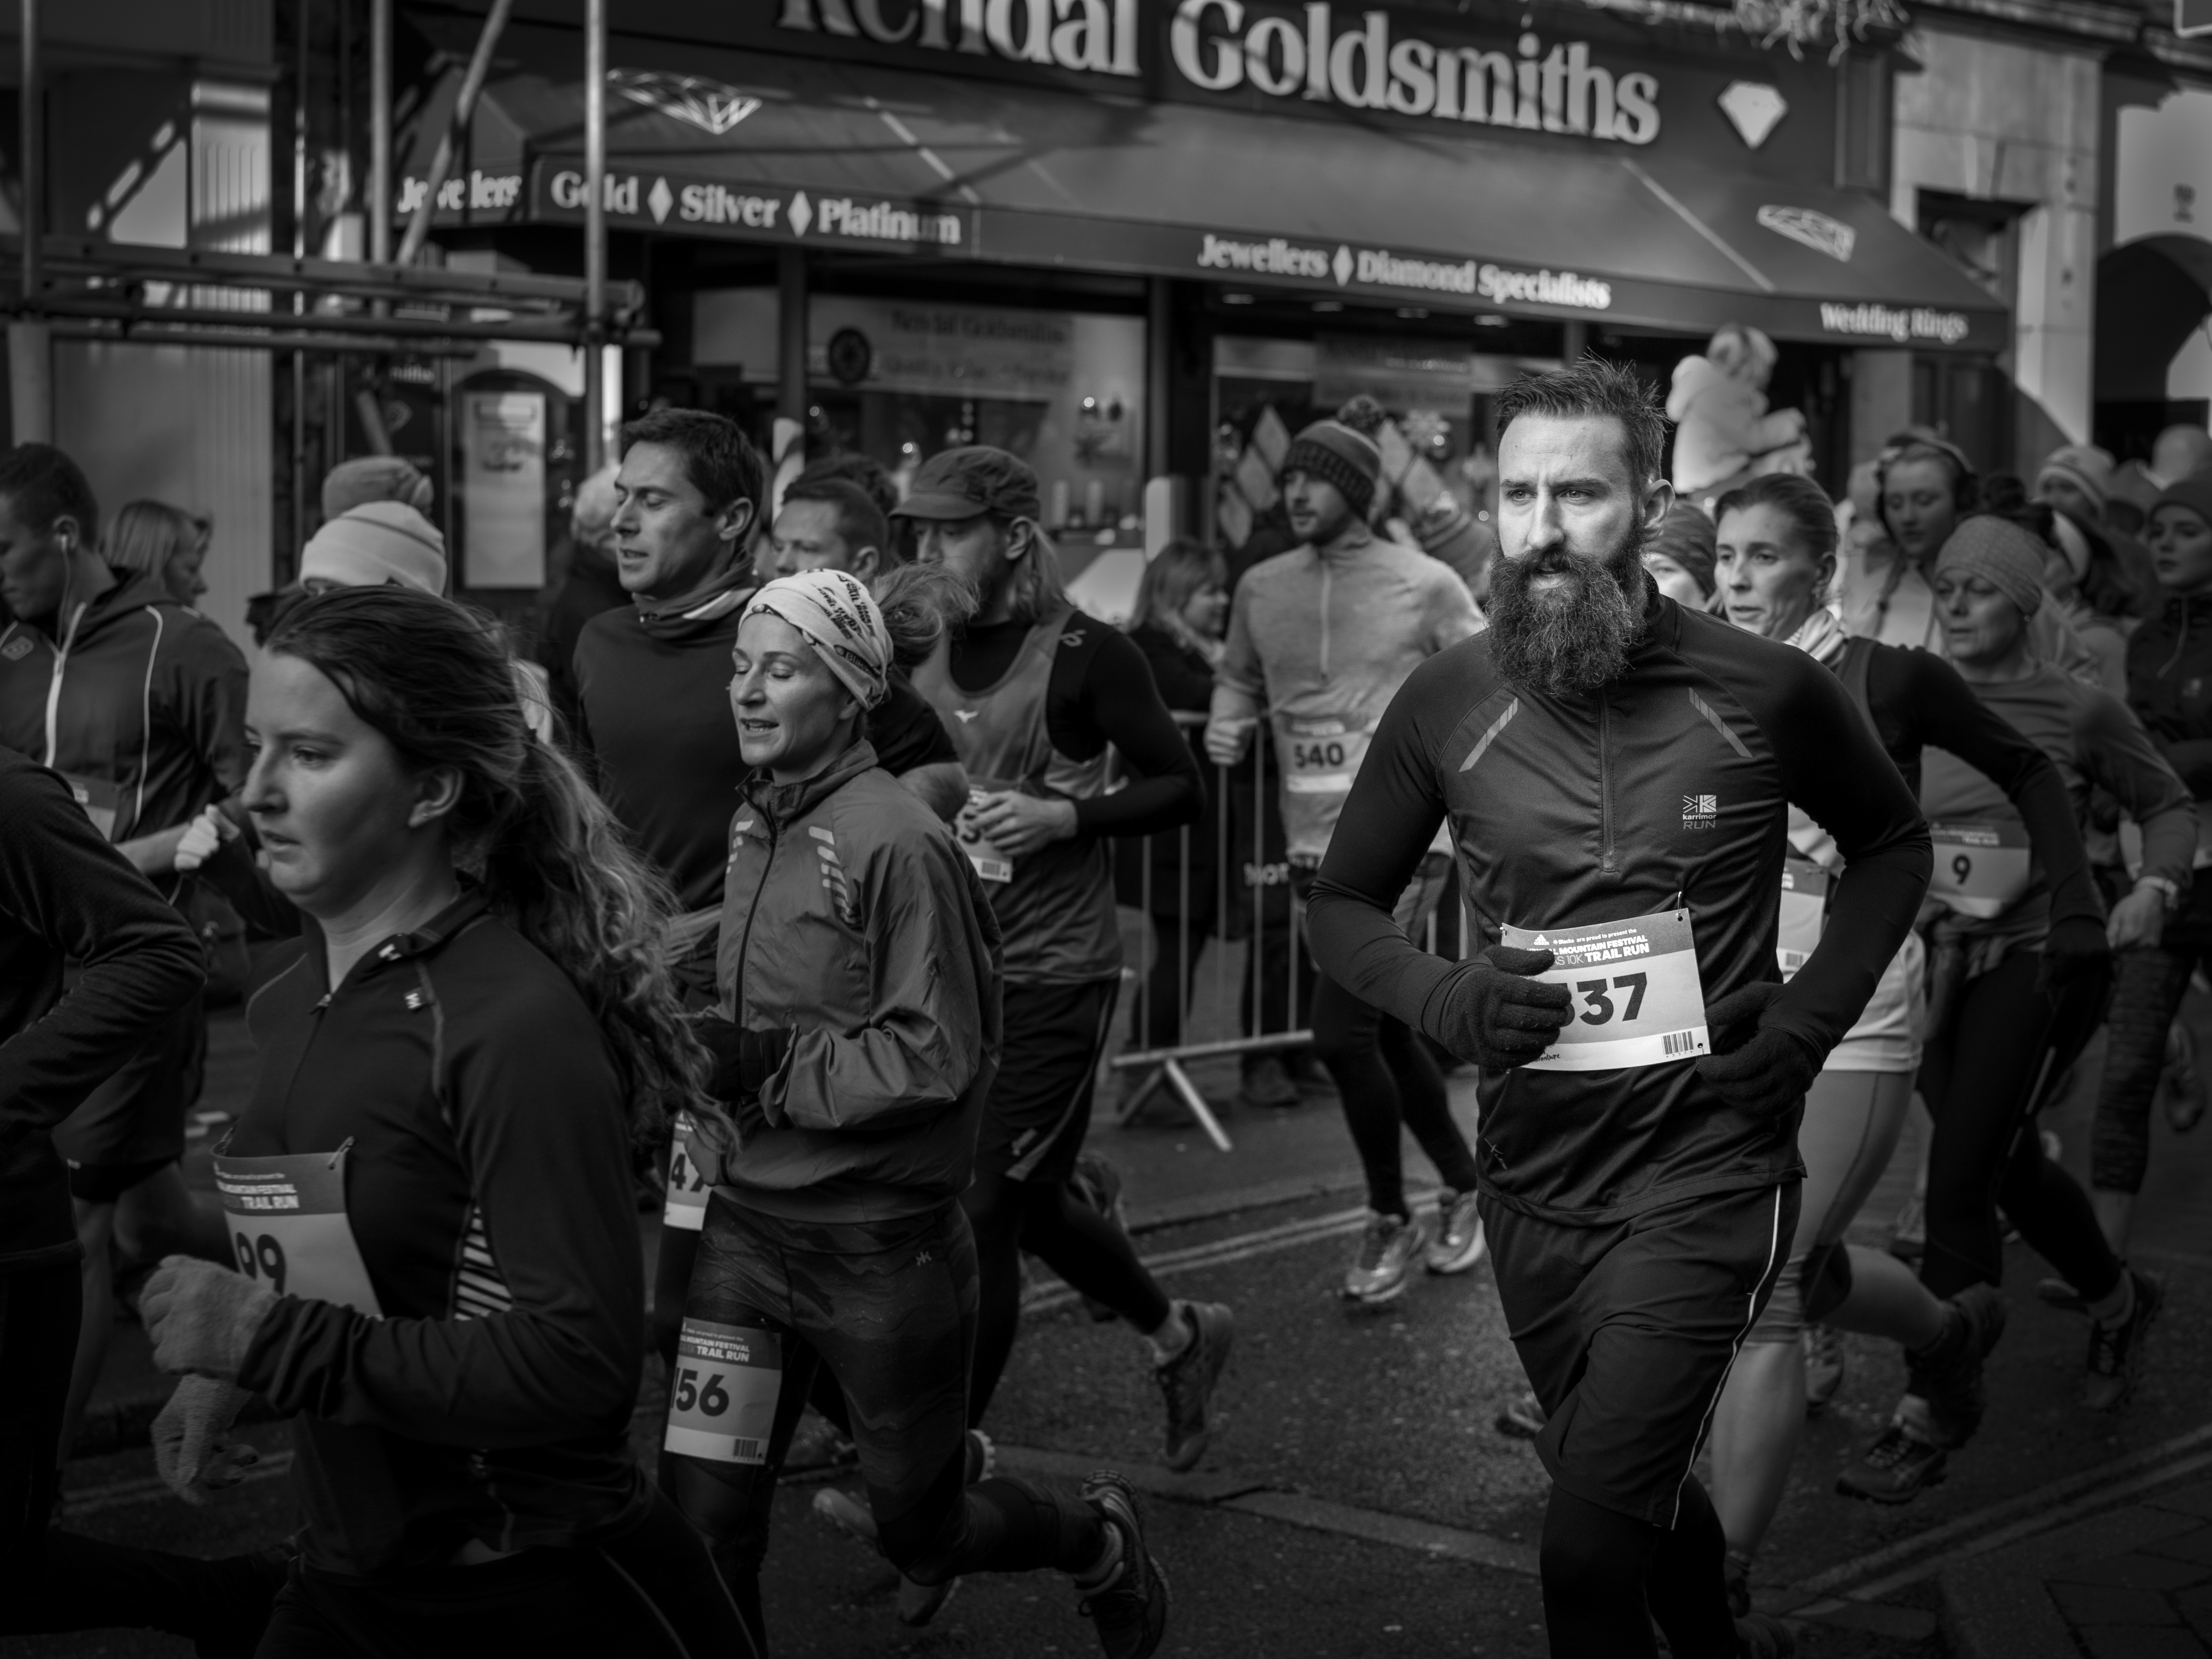
person, black and white, trail, street, running, crowd, runner, exercise, black, monochrome, uk, kendal, cumbria, blackandwhite, men, women, sports, photograph, runners, demonstration, 10k, monochrome photography